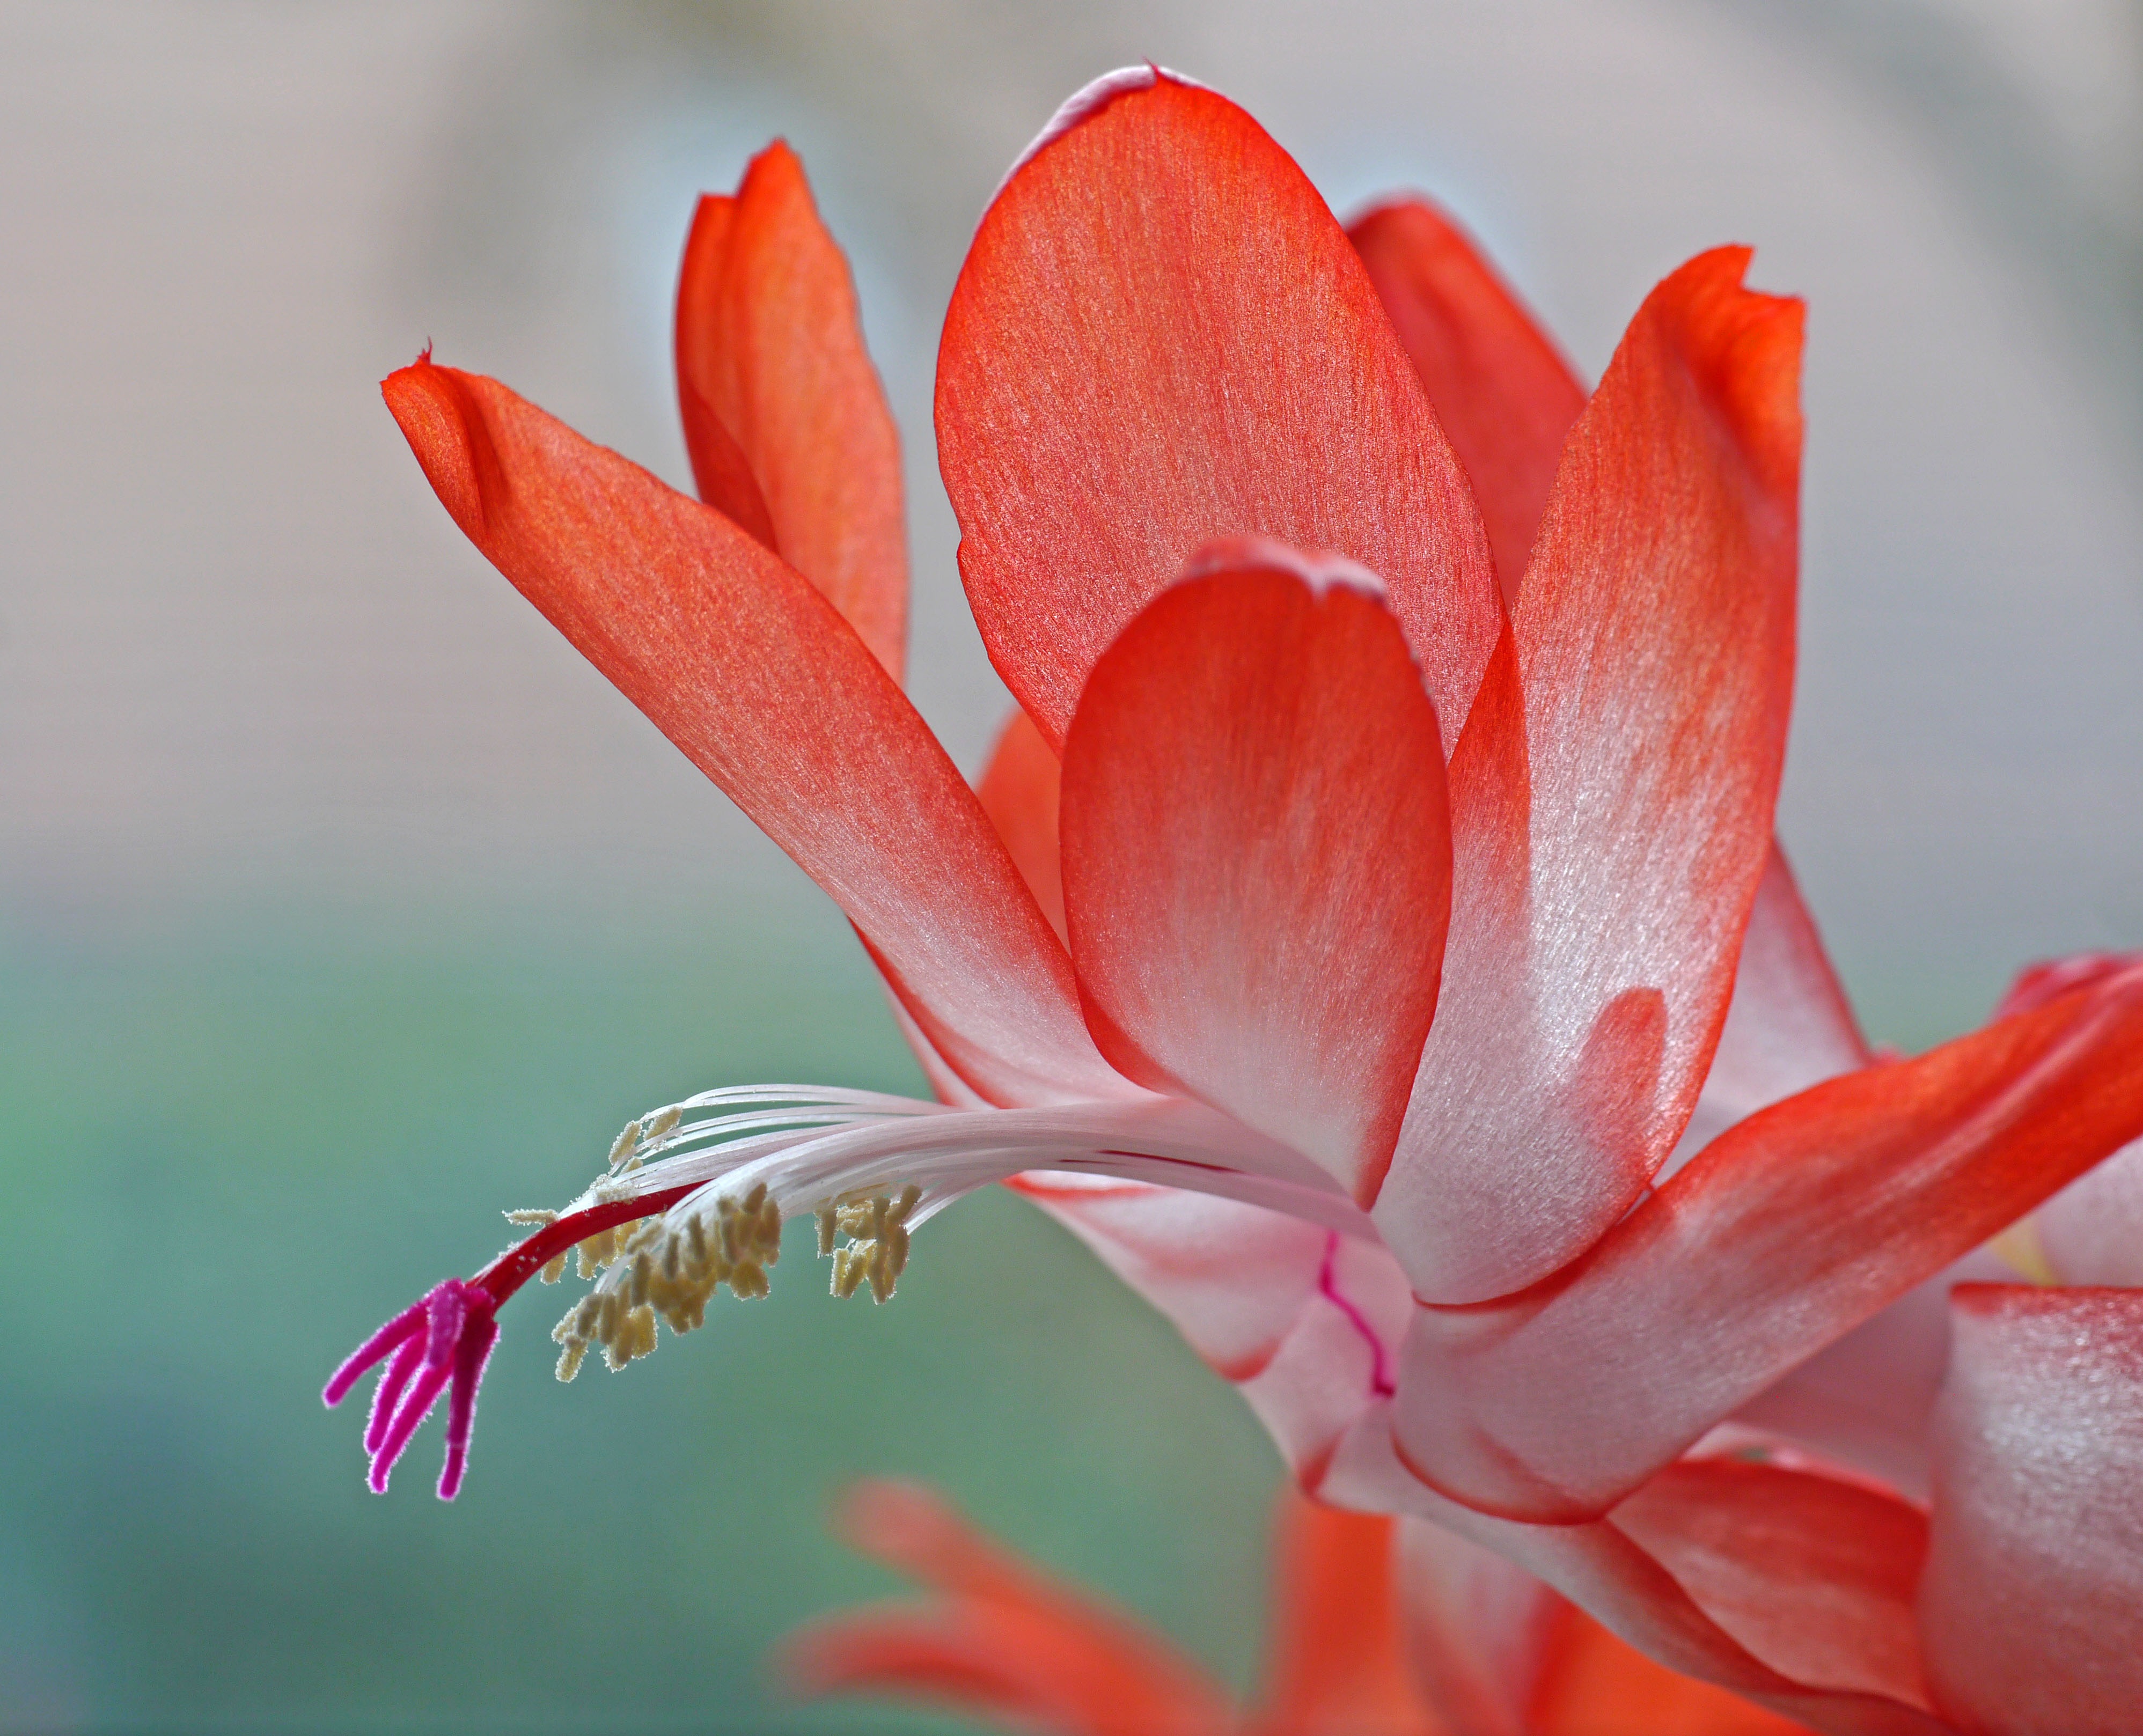
blossom, plant, flower, petal, bloom, red, stamp, botany, pink, flora, potted plant, houseplant, close up, stamens, macro photography, flowering plant, cactus greenhouse, red white, leaf cactus, weihnachtskaktus, plant stem, land plant